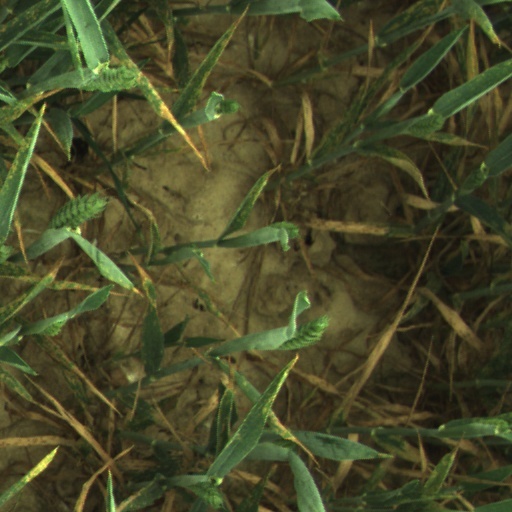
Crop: wheat